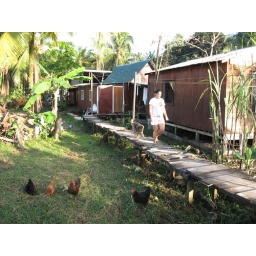
Tortuguero is only accessible by boat via canals. The community does a lot of work with sea turtle conservation.